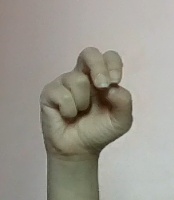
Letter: gaaf